Ikun-Mari

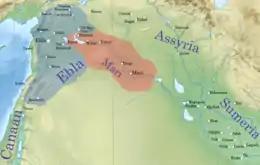
Mari at the time of Iblul-il

Ikun-Mari was a king (Lugal) of the second Mariote kingdom. His name was recorded on a stone jar mentioning his wife "Alma". The script's style on the jar suggest a date later than the reign of the Mariote king Ikun-Shamash but earlier than the reign of king Isqi-Mari.